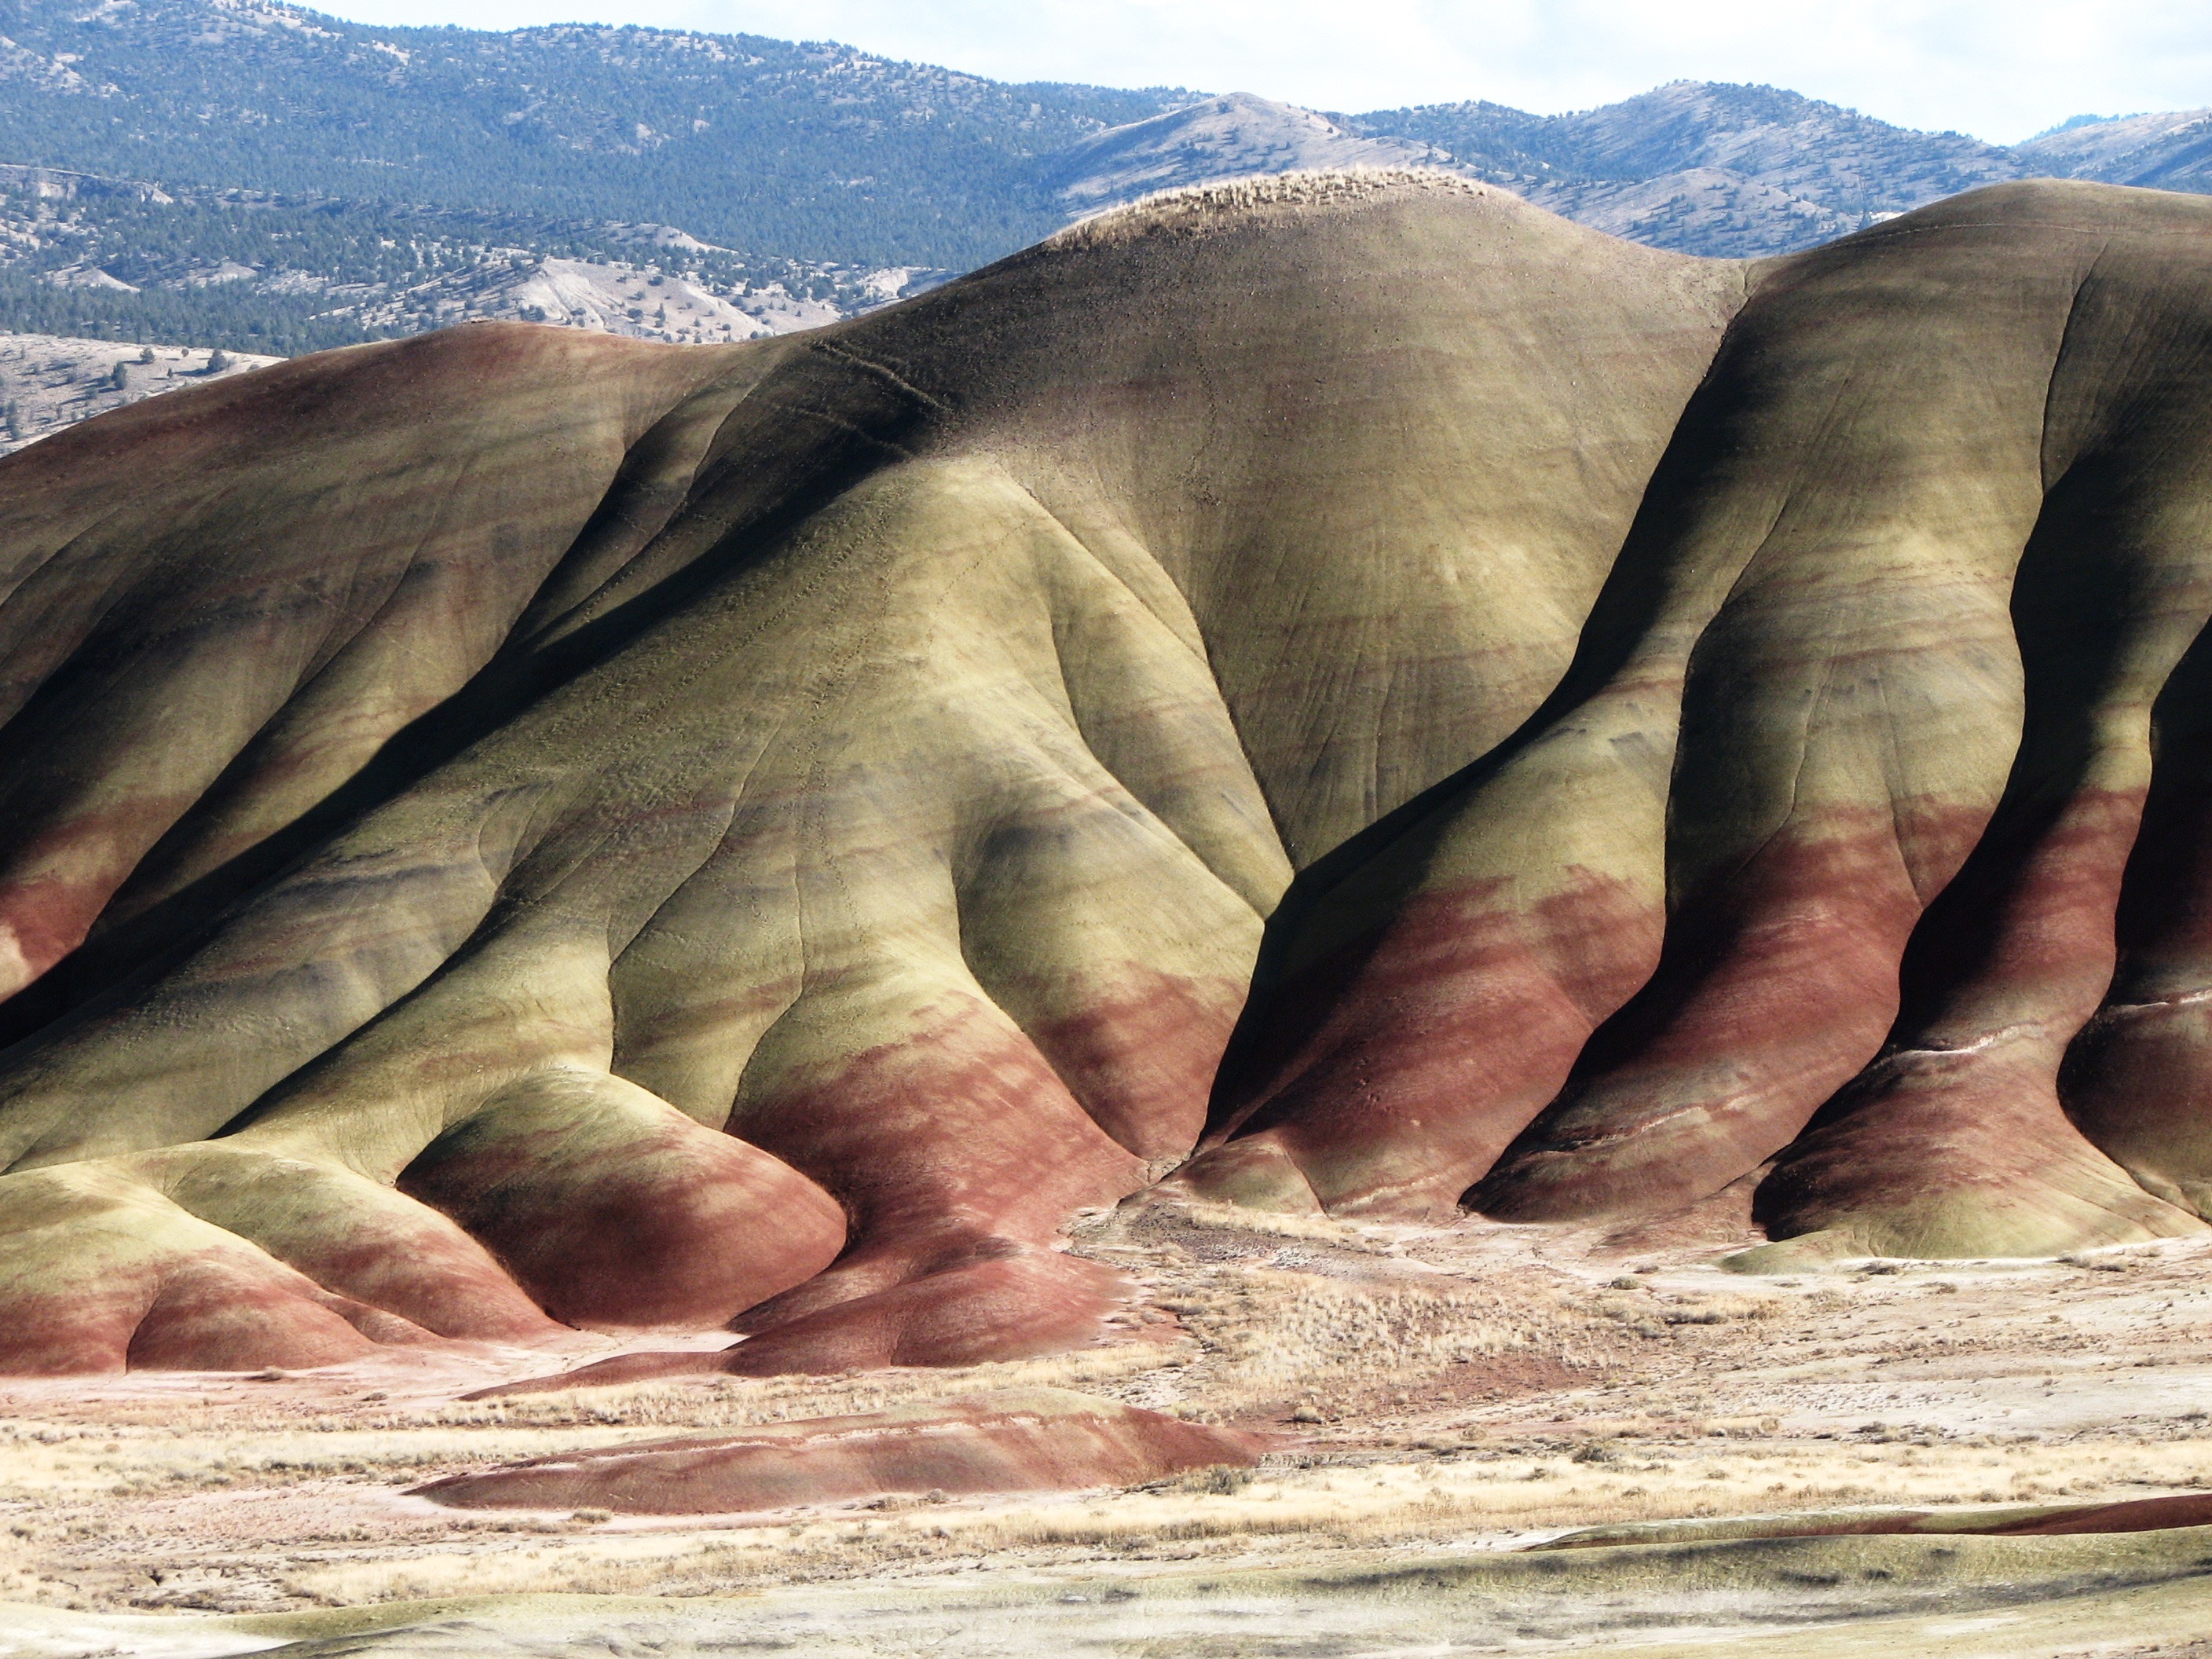
hand, landscape, sand, rock, mountain, hill, formation, cliff, rural, rock formation, terrain, geology, badlands, eastern, tourist attraction, oregon, red rocks, national monument, painted hills, john day, fossil beds, mitchel